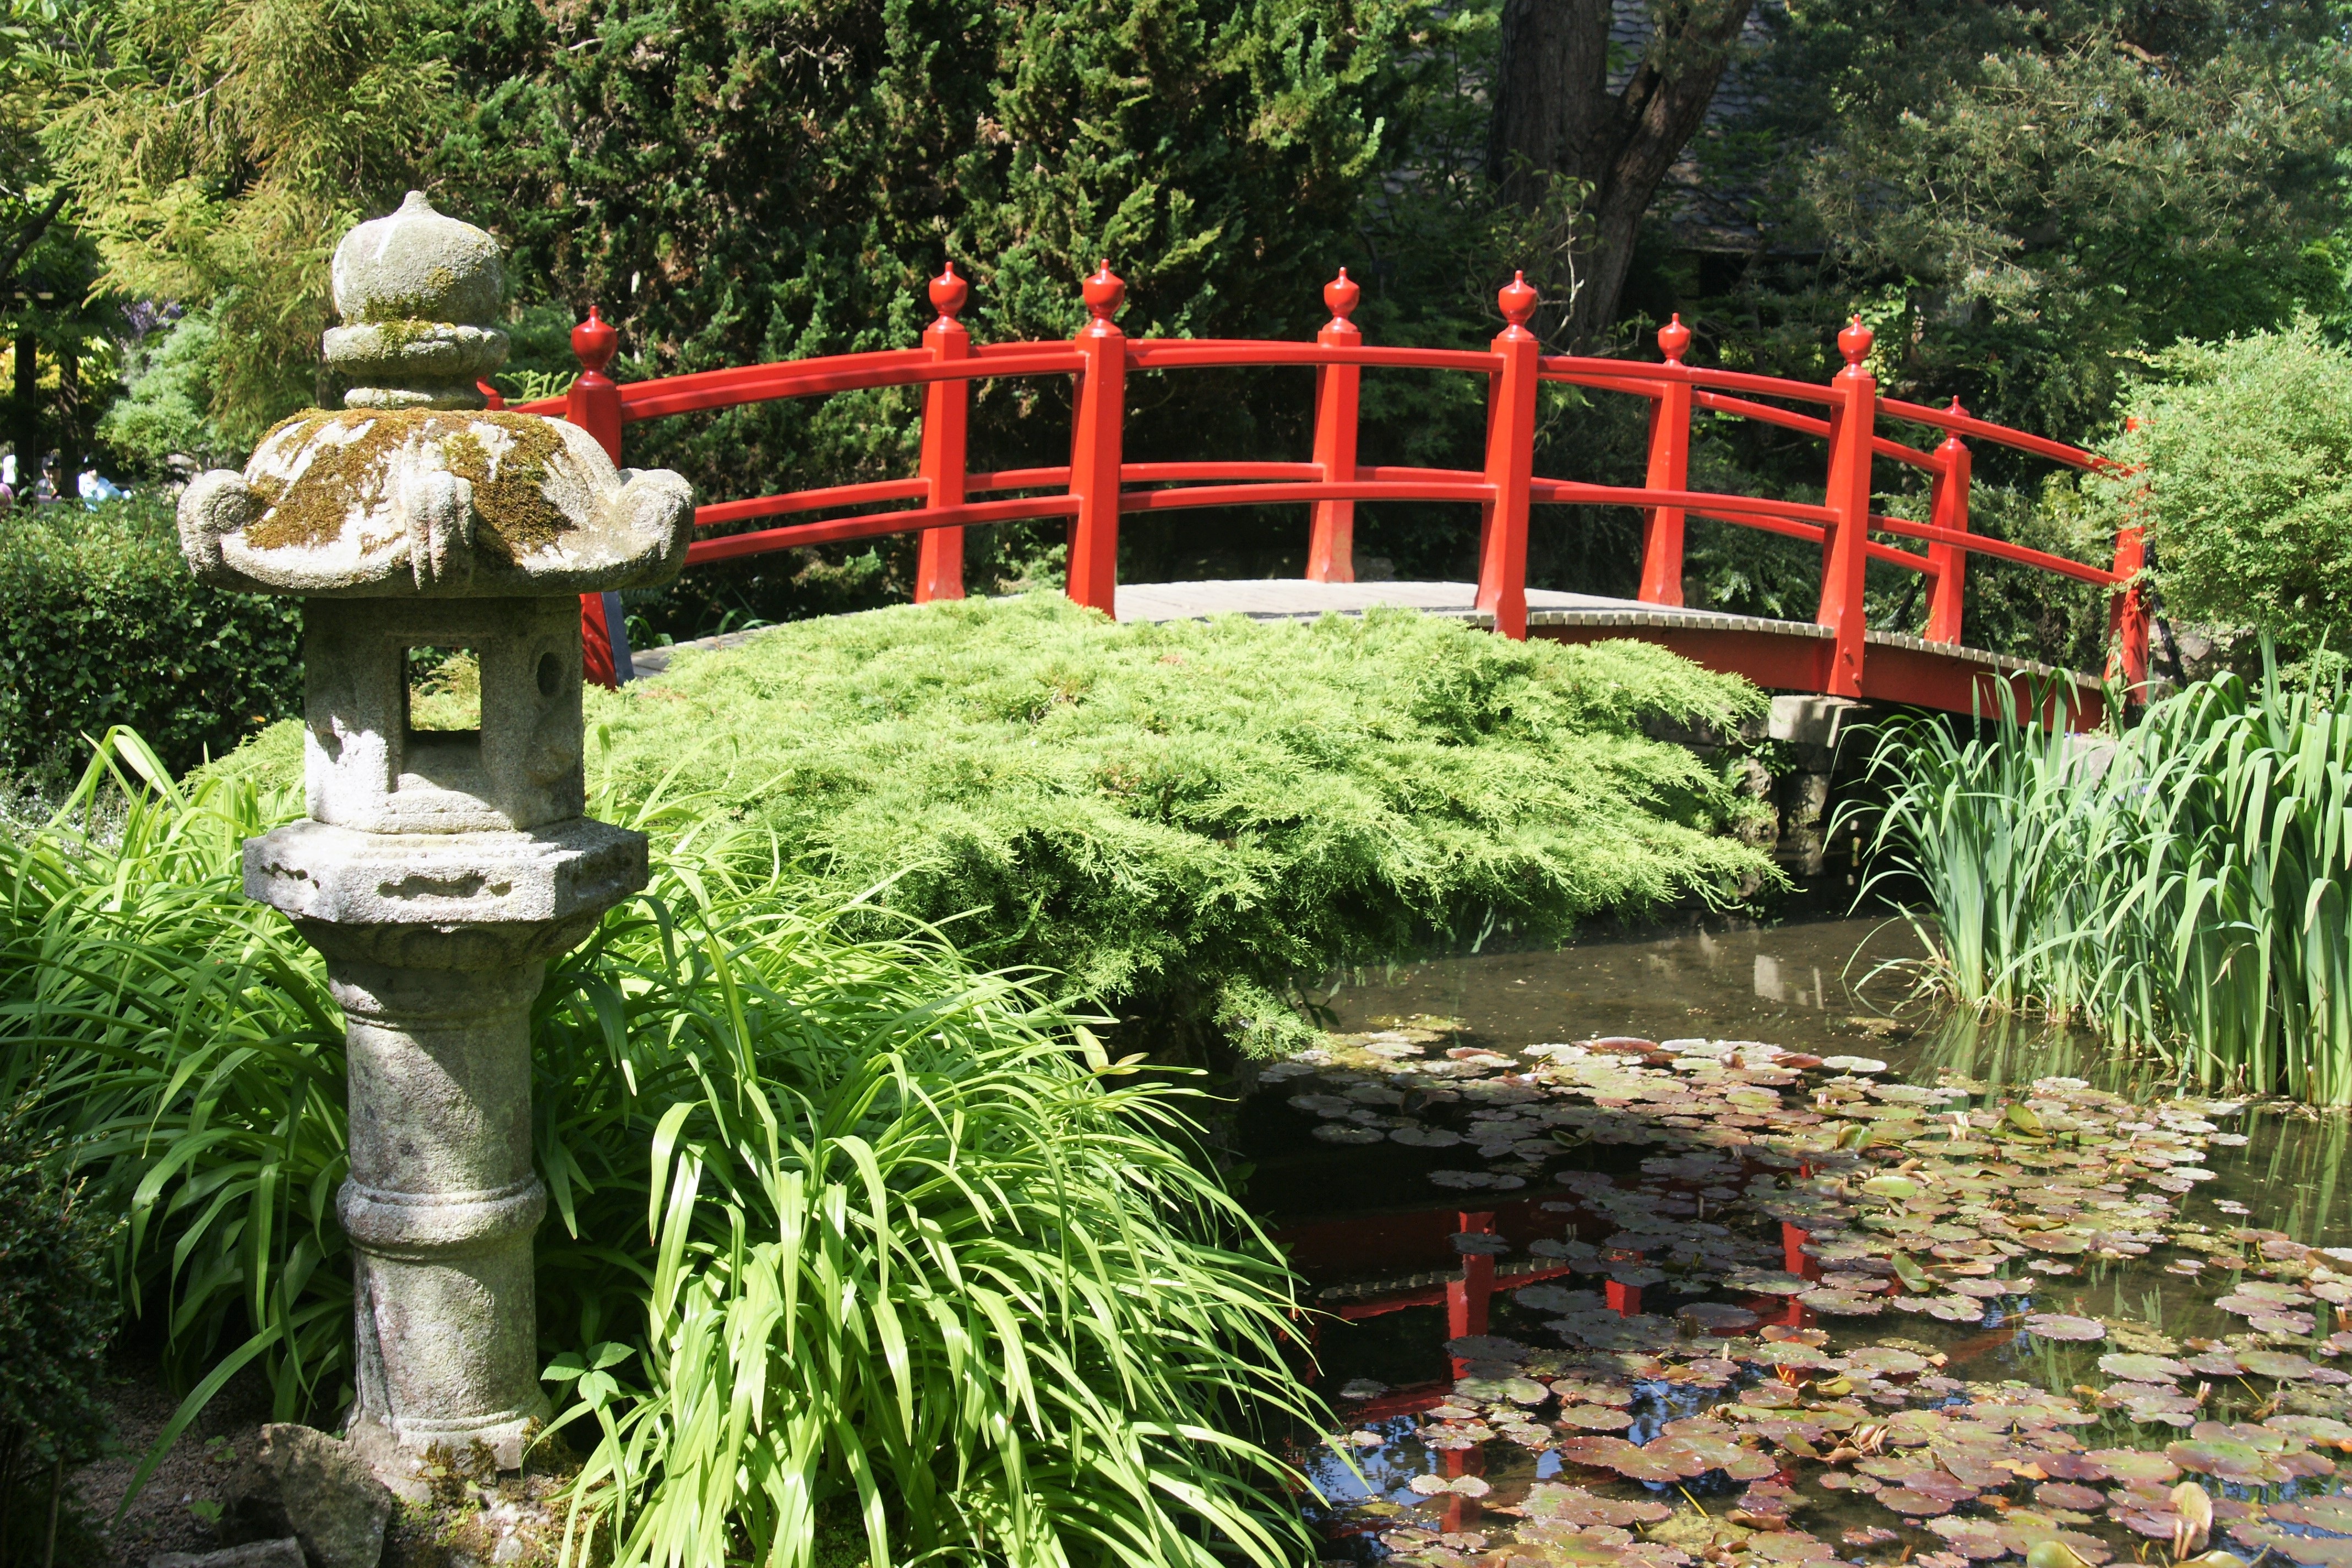
bridge, flower, park, backyard, botany, garden, japan, japanese garden, botanical garden, yard, wooden bridge, bridge railing, outdoor structure